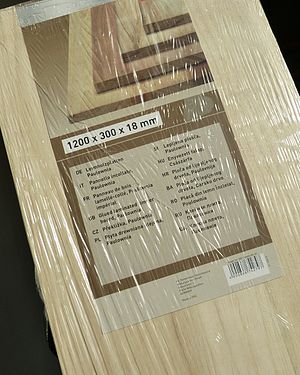
Kejsertræ / Galleri
Kejsertræ er et lille, løvfældende træ med en åben, kuplet krone, der i Danmark anvendes i haver. Træet hører hjemme i Kina. Stammen er tyk og bugtet, mens hovedgrenene er få og svære. Grenene er meget skøre og knækker let.